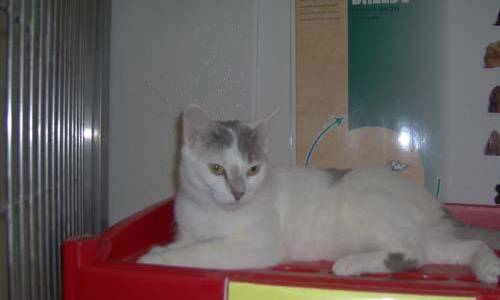
Label: cat